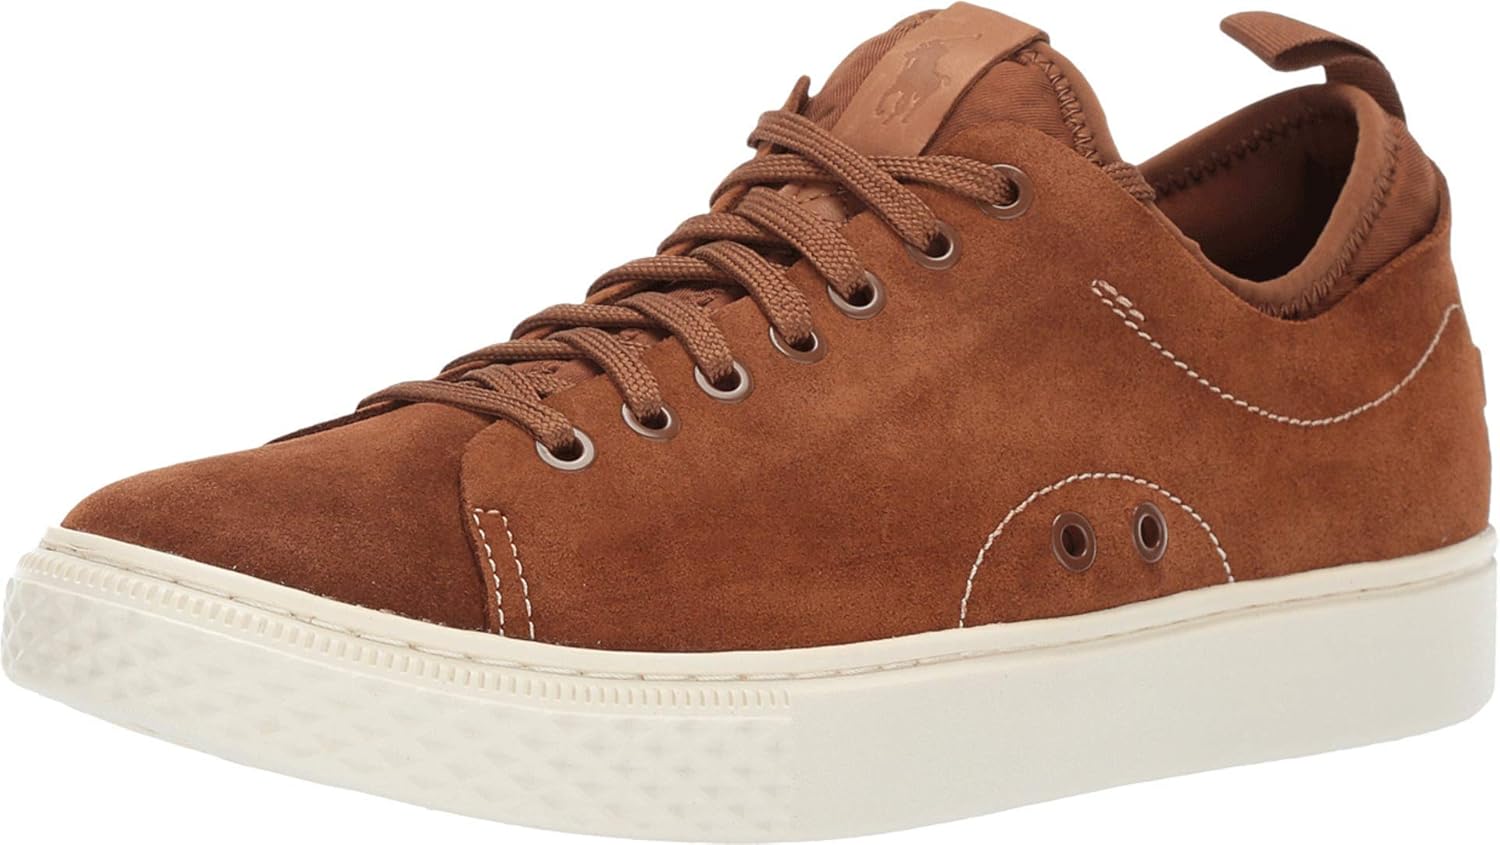
POLO RALPH LAUREN Men's Dunovin Sneaker
Category: AMAZON FASHION
Sneaker Classic and authentic, Polo is the foundation of the world of Ralph Lauren menswear, combining the time-honored aesthetic of East Coast Ivy League casual style with proper English refinement. Often imitated but never matched, Polo is a true symbol of the preppy lifestyle. The iconic polo player logo is recognized worldwide as a symbol of heritage and authenticity.
Features: 100% Leather | Imported | Synthetic sole | Shaft measures approximately low-top from arch | Casual | Sneaker